MAPS Air Museum

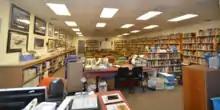
Louise Timken Aviation Library

The aircraft are displayed in a former U.S. Air National Guard hangar and on an adjacent tarmac.